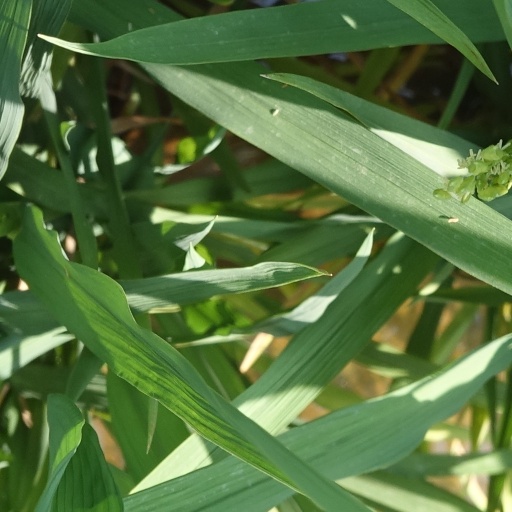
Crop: rice